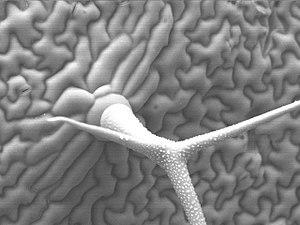
Observation de l'épiderme d'une feuille d'Arabidopsis thaliana par microscopie électronique à balayage cryogénisée. Remarquez le joli trichome.